Nocera Umbra

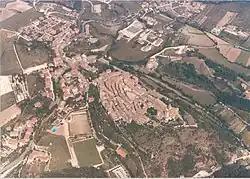
Aerial view of Nocera Umbra (before 26 September 1997).

Nocera Umbra is a town and "comune" in the province of Perugia, Italy, 15 kilometers north of Foligno, at an altitude of 520 m above sea-level. The "comune", covering an area of 157.19 km, is one of the largest in Umbria. It is one of I Borghi più belli d'Italia ("The most beautiful villages of Italy").